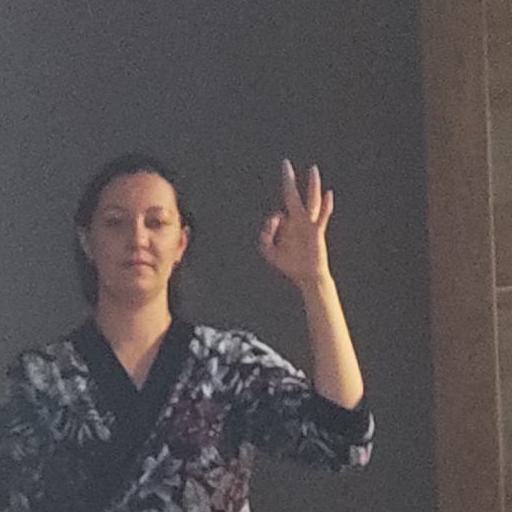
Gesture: ok